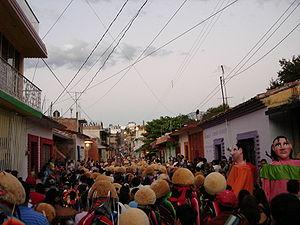
Les parachicos sont des danses traditionnelles mexicaines de Chiapa de Corzo, dans le Chiapas. Ce sont des offrandes rituelles à trois saints catholiques : saint Antoine Abbot, Christ noir d'Esquipulas et saint Sébastien. On appelle également Parachicos les danseurs, qui portent un masque en bois, une coiffe, une couverture, un châle et des rubans.
Chiapa de Corzo est une ville mexicaine du centre de l'État du Chiapas, proche du Canyon du Sumidero.